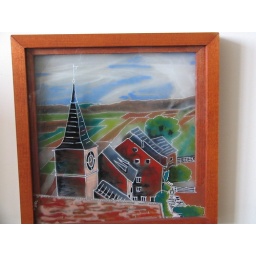
painted and fired, two sheets of clear glass, held together in the wooden frame